Pipe Creek Falls Resort

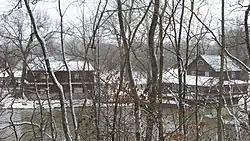
Pipe Creek Falls Resort, January 2012

Pipe Creek Falls Resort is a national historic district located at Tipton Township, Cass County, Indiana. The district encompasses five contributing buildings, one contributing site, and two contributing structures associated with a recreational site and campground on a wooded site overlooking Pipe Creek. It developed between about 1888 and 1940 and includes notable examples of Bungalow / American Craftsman style architecture. Notable contributing resources include the Pipe Creek Grist Mill (1914), generator shed (1914), bath house (1914), storage shed (1940), restroom (1940), concession stand (1940), the foundation of a carousel, and rock shelters.